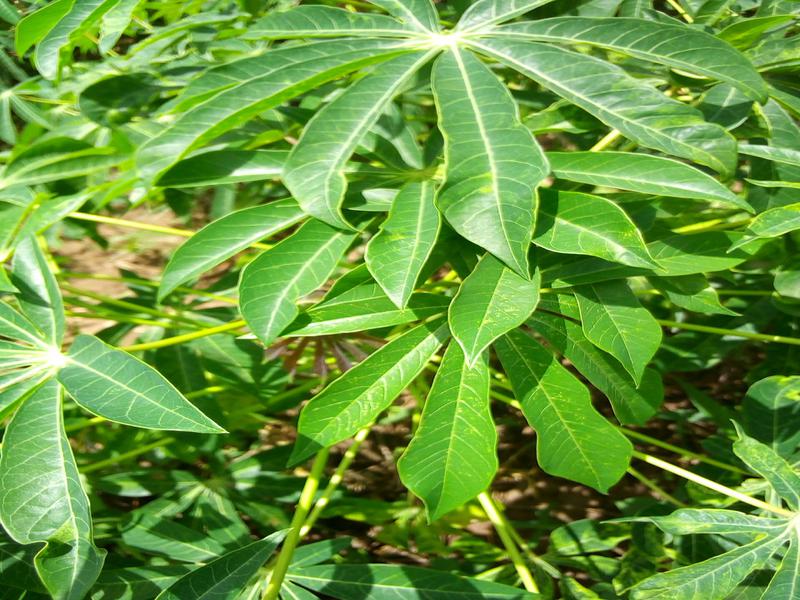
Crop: cassava
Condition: healthy